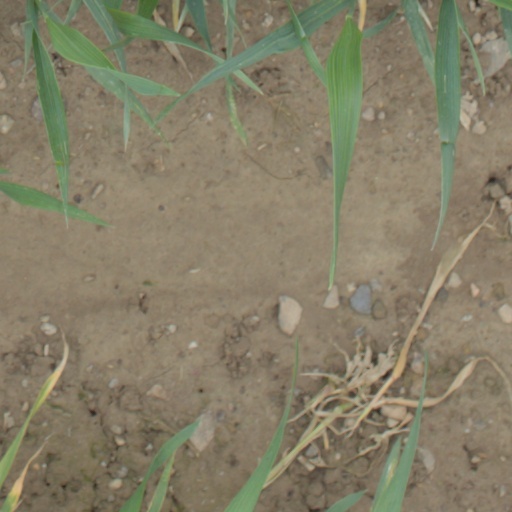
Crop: wheat